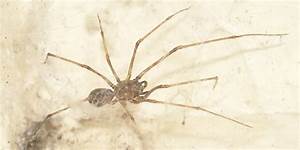
Label: ragno